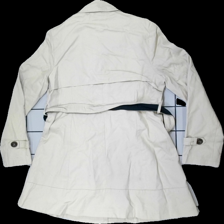
View: back
Type: Jacket
Category: Ladies
Brand: Not in the list
Brand text on label: ELA
Colors: Beige, Blue
Material: 100% cotton
Cut: Regular
Price range: 50-100
Recommended usage: Export